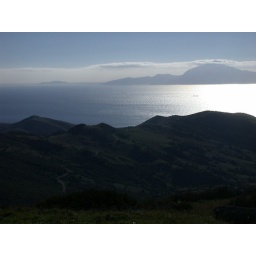
We're standing in Spain, looking across the Straits of Gibralta to our ancestral home in Africa.